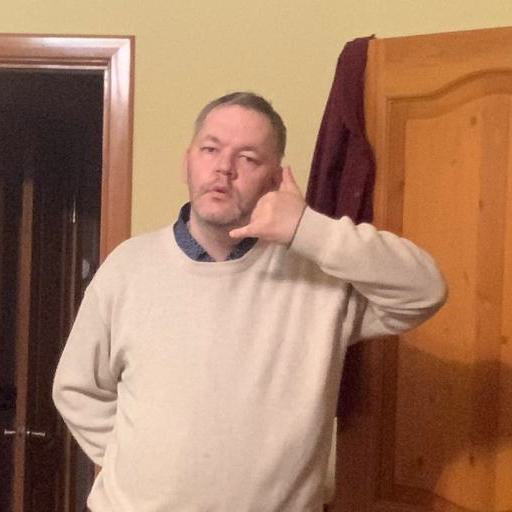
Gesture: call